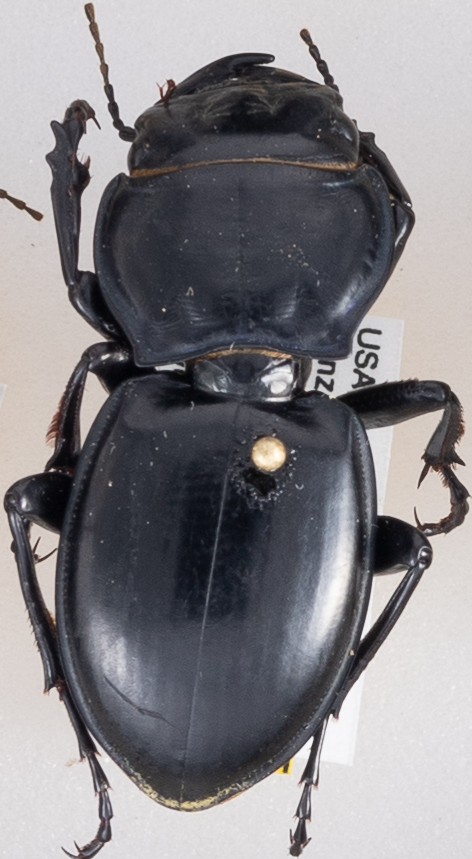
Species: Pasimachus californicus
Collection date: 2015-07-20
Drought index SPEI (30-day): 1.16
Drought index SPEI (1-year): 0.558
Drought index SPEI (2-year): -0.114